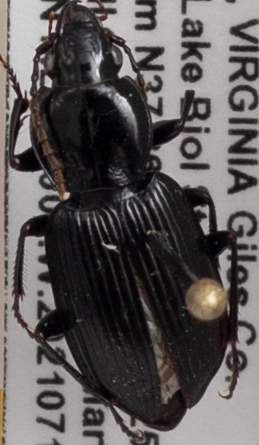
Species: Pterostichus mutus
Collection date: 2021-07-13
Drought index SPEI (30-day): -1.372
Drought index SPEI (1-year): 0.47
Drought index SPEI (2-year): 1.16